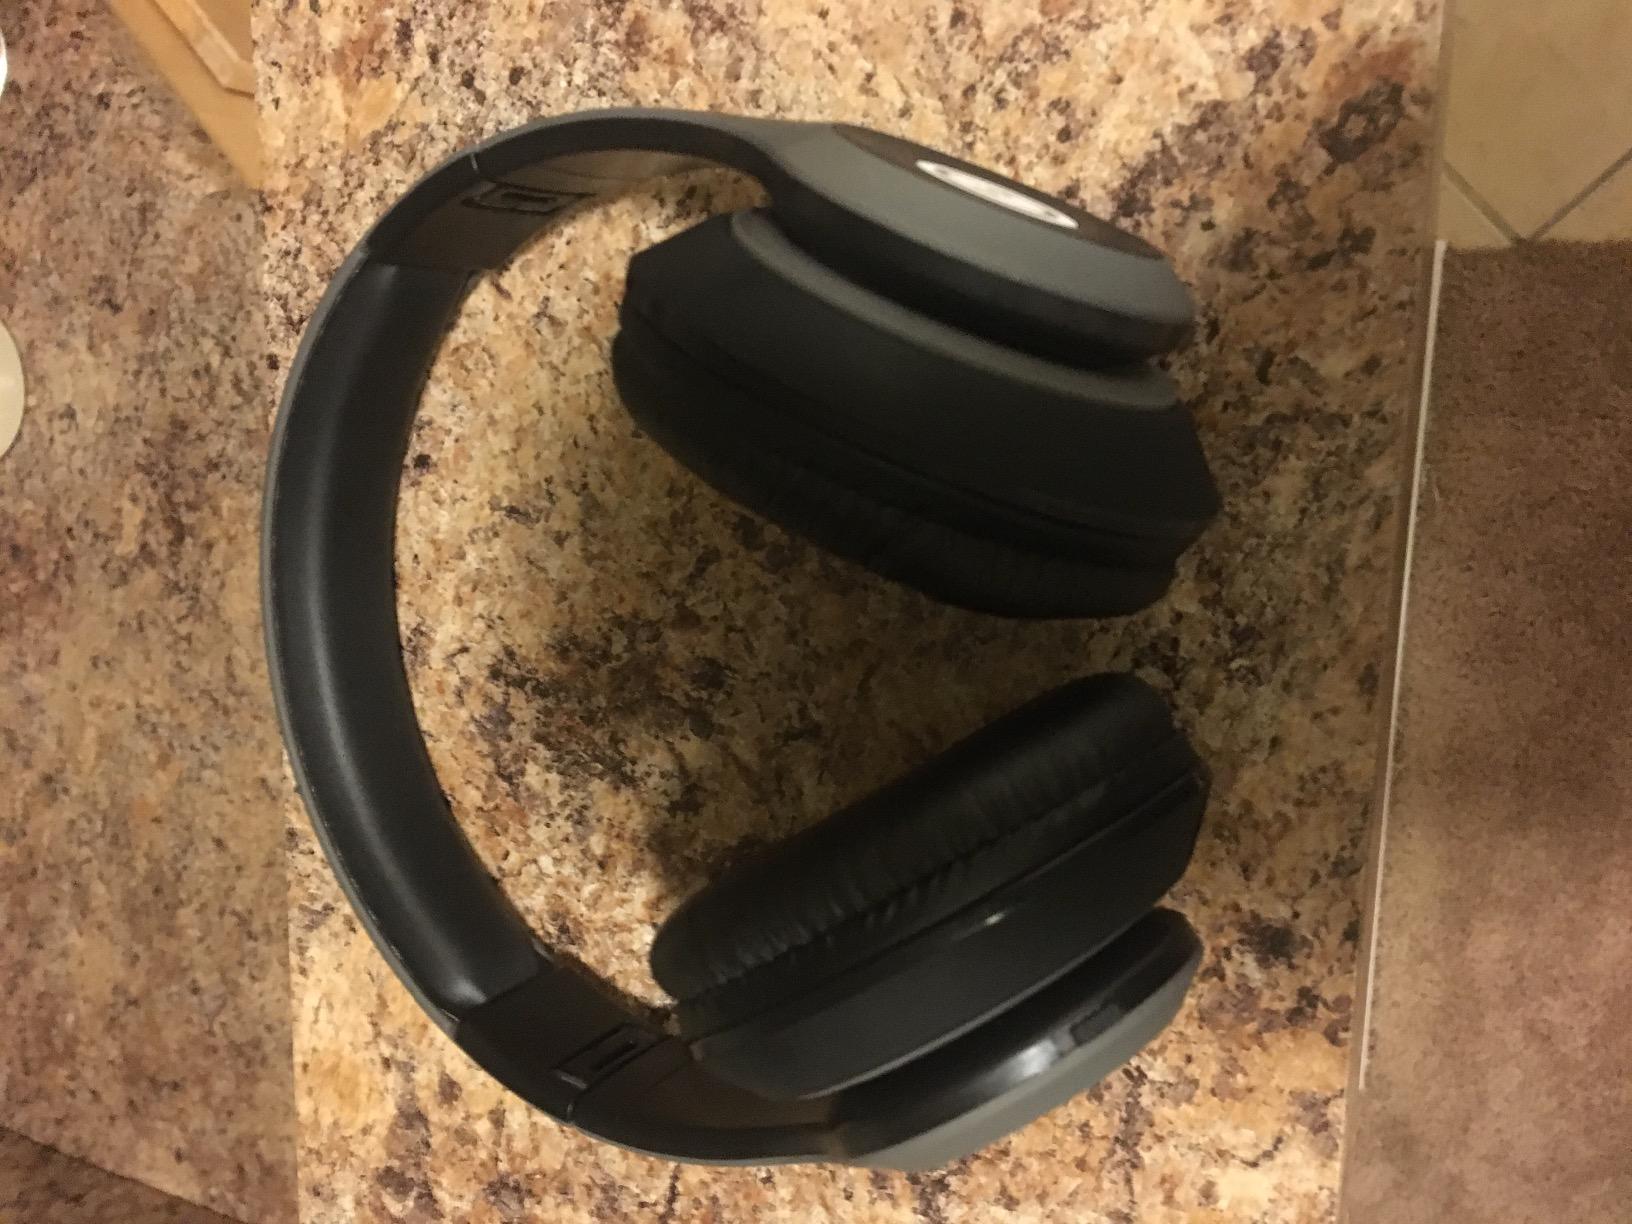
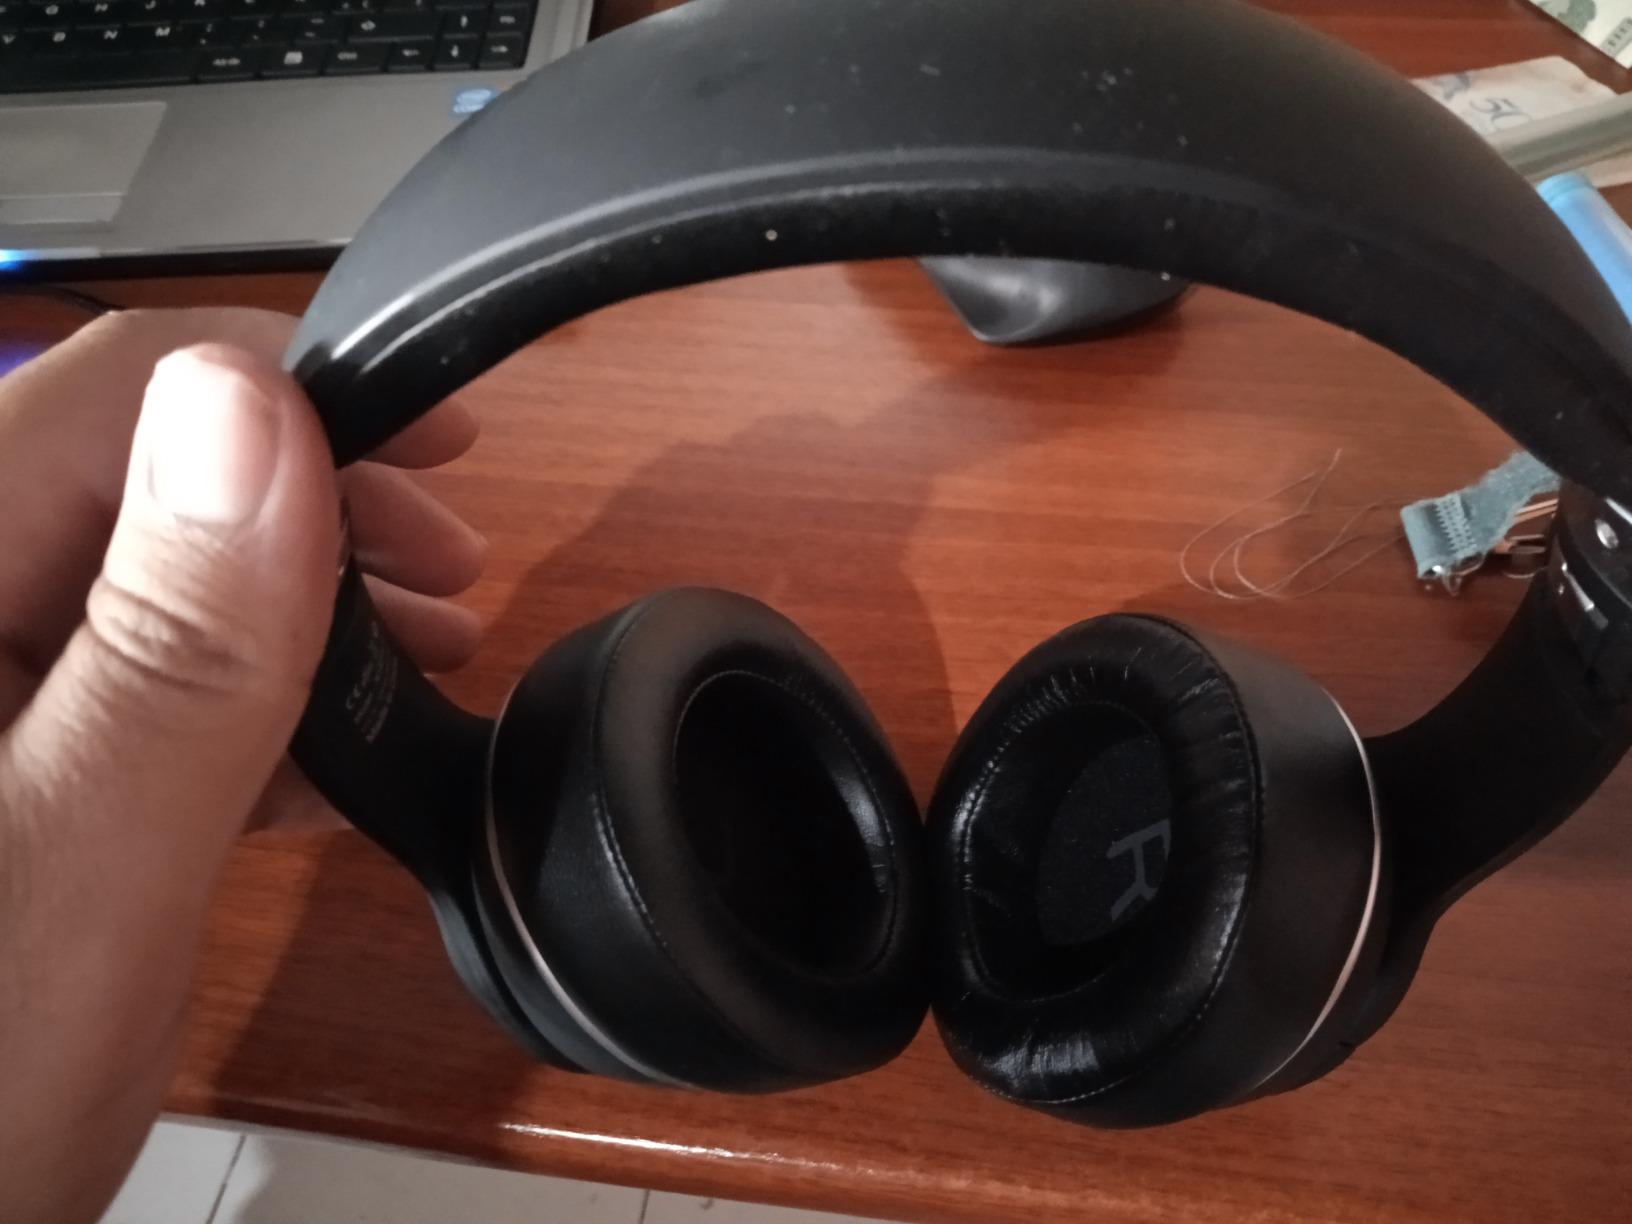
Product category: headphones
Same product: no